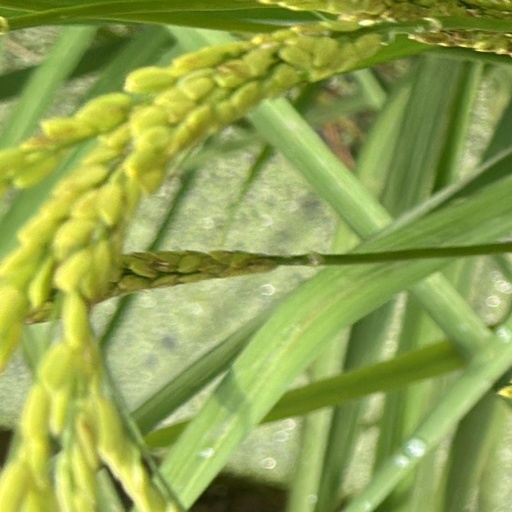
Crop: rice